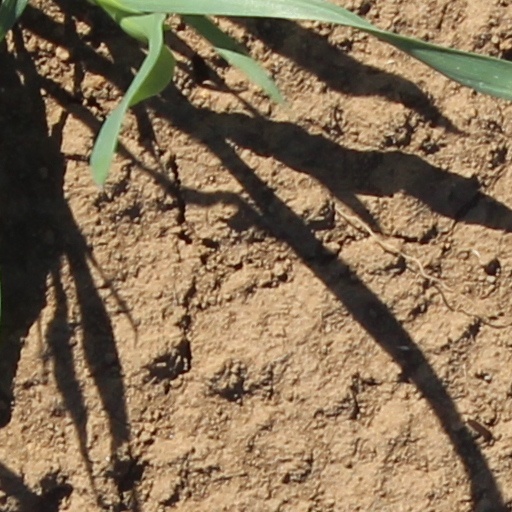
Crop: wheat